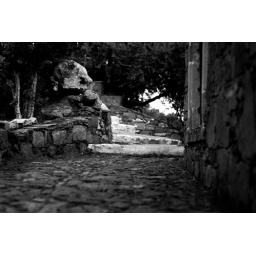
This is the black and white version of the nice little stone paved pathway in the traditional Cretan village &amp;quot;Arolithos&amp;quot;!